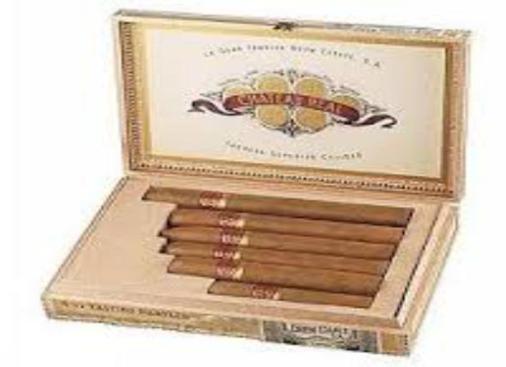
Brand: chateau real
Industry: Necessities